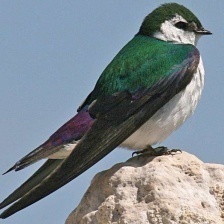
Species: VIOLET GREEN SWALLOW
Scientific name: TACHYCINETA THALASSINA